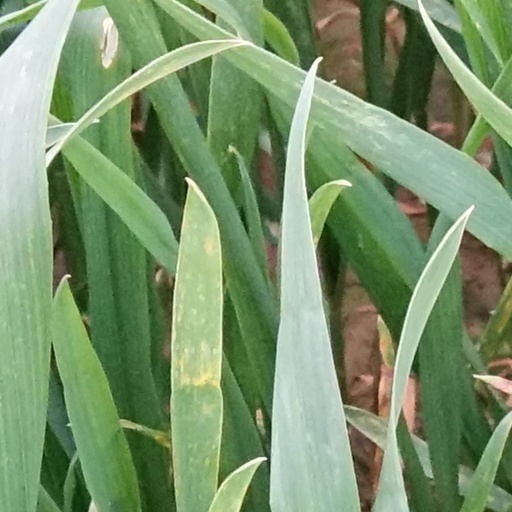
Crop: wheat